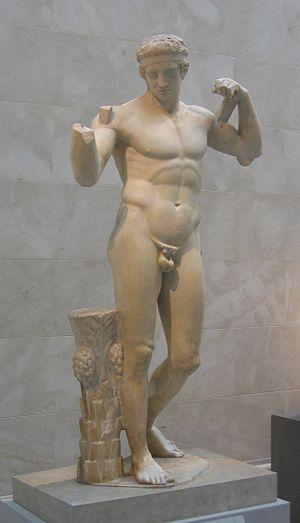
Statue du Diadumène (athlète ceignant sa tête du bandeau de la victoire), copie romaine (v. 69-96 ap. J.-C.) d'un original en bronze grec de Polyclète (v. 430 av. J.-C.), marbre (pentélique). H. 185,42
Le Metropolitan Museum of Art de New York est l'un des plus grands musées d'art au monde. Ouvert au public depuis le 20 février 1872, il est situé dans l'arrondissement de Manhattan, du côté de Central Park sur la Cinquième Avenue et à la hauteur de la 82ᵉ rue. Le musée comprend également un autre bâtiment, The Cloisters, à l'extrémité nord de l'île, dans Fort Tryon Park. Cette annexe présente des œuvres d'art médiéval et des reconstitutions de cloîtres européens. Les collections du Met comptent plus de deux millions d'œuvres d'art provenant du monde entier et représentant une gamme d'objets très divers. Les premières pièces furent apportées par les fondateurs puis des dons et des legs de grands collectionneurs ainsi que les diverses politiques d'acquisition menées par les directeurs successifs. Les visiteurs peuvent ainsi admirer des trésors de l'Antiquité, tels que ceux exposés dans ses galeries grecques et chypriotes, en passant par des toiles et des sculptures de tous les grands maîtres européens, jusqu'à une large collection d'art américain.
Cet article a pour objet d'établir une liste de musées aux États-Unis classés par État, puis par ville.
Un module est une unité de mesure conventionnelle adoptée pour régler les diverses parties d'un ensemble. Il correspond à la plus petite commune mesure que doivent posséder les dimensions des éléments entrant dans la composition de cet ensemble pour qu’ils puissent se superposer, se combiner ou se juxtaposer sans retouches. En grec, le module est désigné par τόνος, le ton ; l’origine latine modulus, de modus indique la cadence, la mesure. Le terme peut également être employé dans le sens d'étalon, de gabarit ou encore de calibre. Enfin, par extension il désigne aussi un élément, une unité constitutive d'un ensemble.